Royal School (Hawaii)

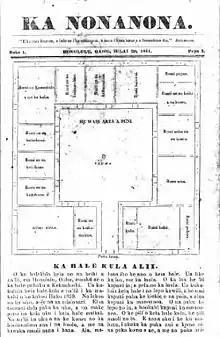
The diagram of the Chiefs' Children's School which appeared on the front page of the Hawaiian newspaper "Ka Nonanona" on July 20, 1841

The Chiefs' Children's School was founded by King Kamehameha III of the Kingdom of Hawaii as a boarding school to educate the children of the Hawaiian royalty ("aliʻi").